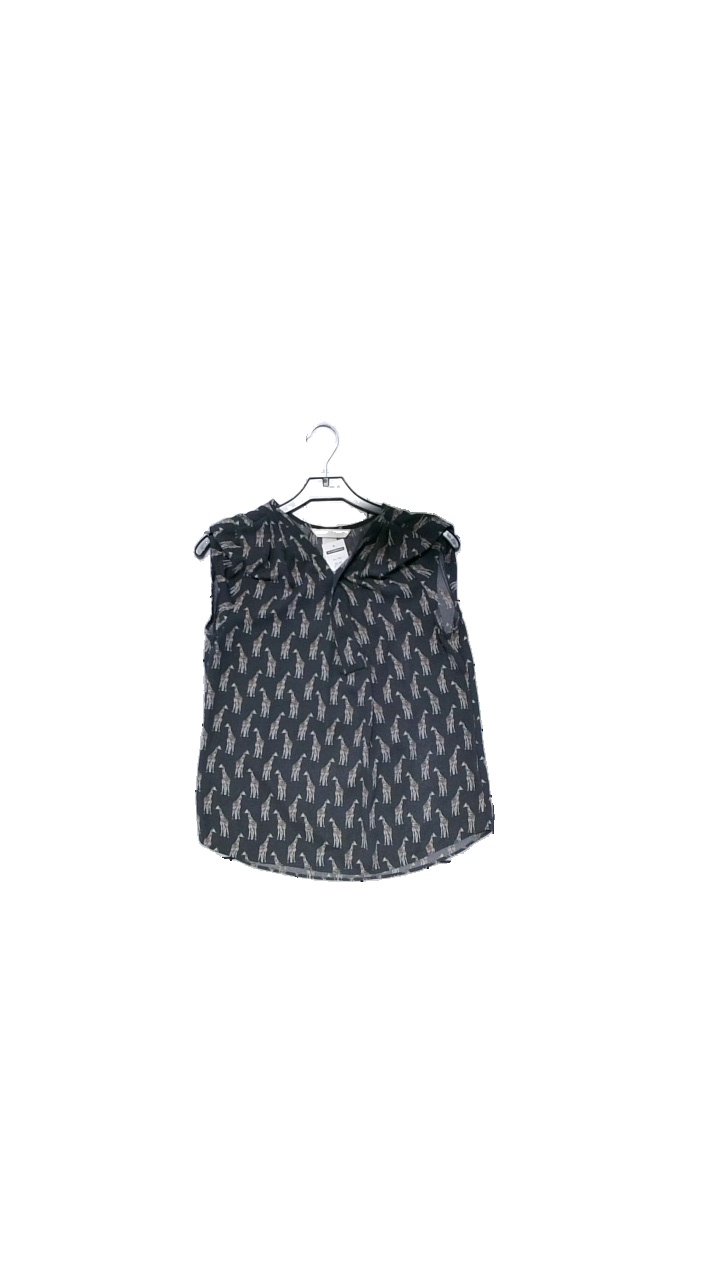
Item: Blouse (Ladies)
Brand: H&m
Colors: Grey, Multicolor
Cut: Loose
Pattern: Geometric print
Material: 100% polyester
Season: All
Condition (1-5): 5
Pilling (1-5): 5
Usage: Reuse
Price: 50-100